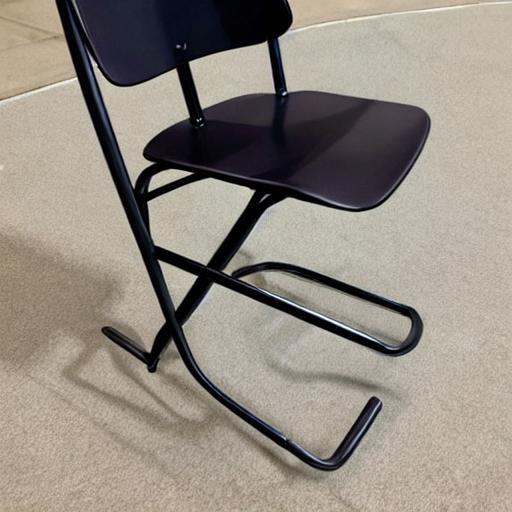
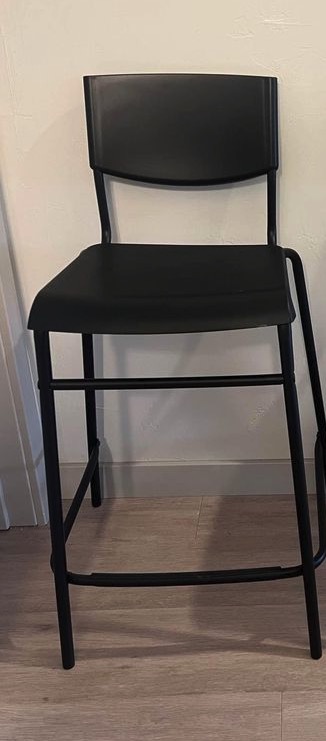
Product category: stool
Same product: no